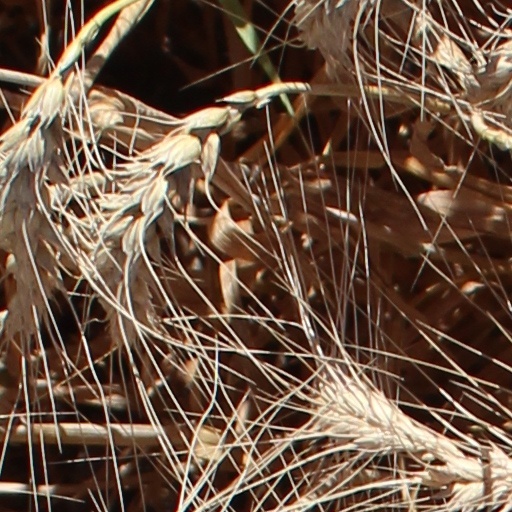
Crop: wheat